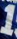
Number: 1